3rd Armored Division Artillery (United States)

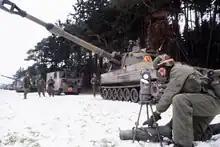
A soldier of the 2nd Battalion, 27th Field Artillery setting up a collimator to sight in a howitzer during Exercise Reforger '85, with an M109A2 self-propelled howitzer in the background

DIVARTY was awarded the Meritorious Unit Commendation for its actions in the war. After returning to Germany, DIVARTY was inactivated there on 16 September 1991.